White Mountains Region

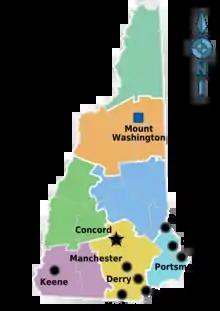
In this 2018 map by the N.H. Department of Transportation, the White Mountains region is located in the north-central portion of New Hampshire, colored orange in this map.

The White Mountains Region is a tourism region designated by the New Hampshire Division of Travel and Tourism. It is located in northern New Hampshire in the United States and is named for the White Mountains, which cover most of the region. The southern boundary of the region begins at Piermont on the west, and runs east to Campton, then on to Conway and the Maine border. The northern boundary begins at Littleton and runs east to Gorham and the Maine border. The region to the north is known as the Great North Woods Region, which should not be confused with the larger and more general Great North Woods.